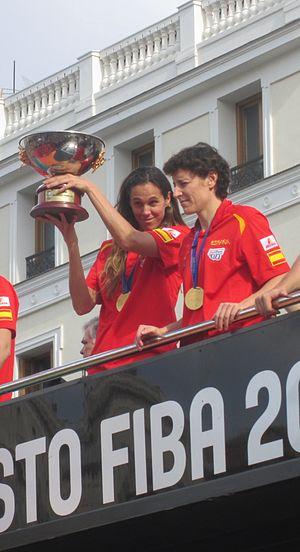
L’équipe de Espagne de basket-ball féminin est la sélection des meilleures joueuses espagnoles. Elle est placée sous l’égide de la Fédération espagnole de basket-ball.